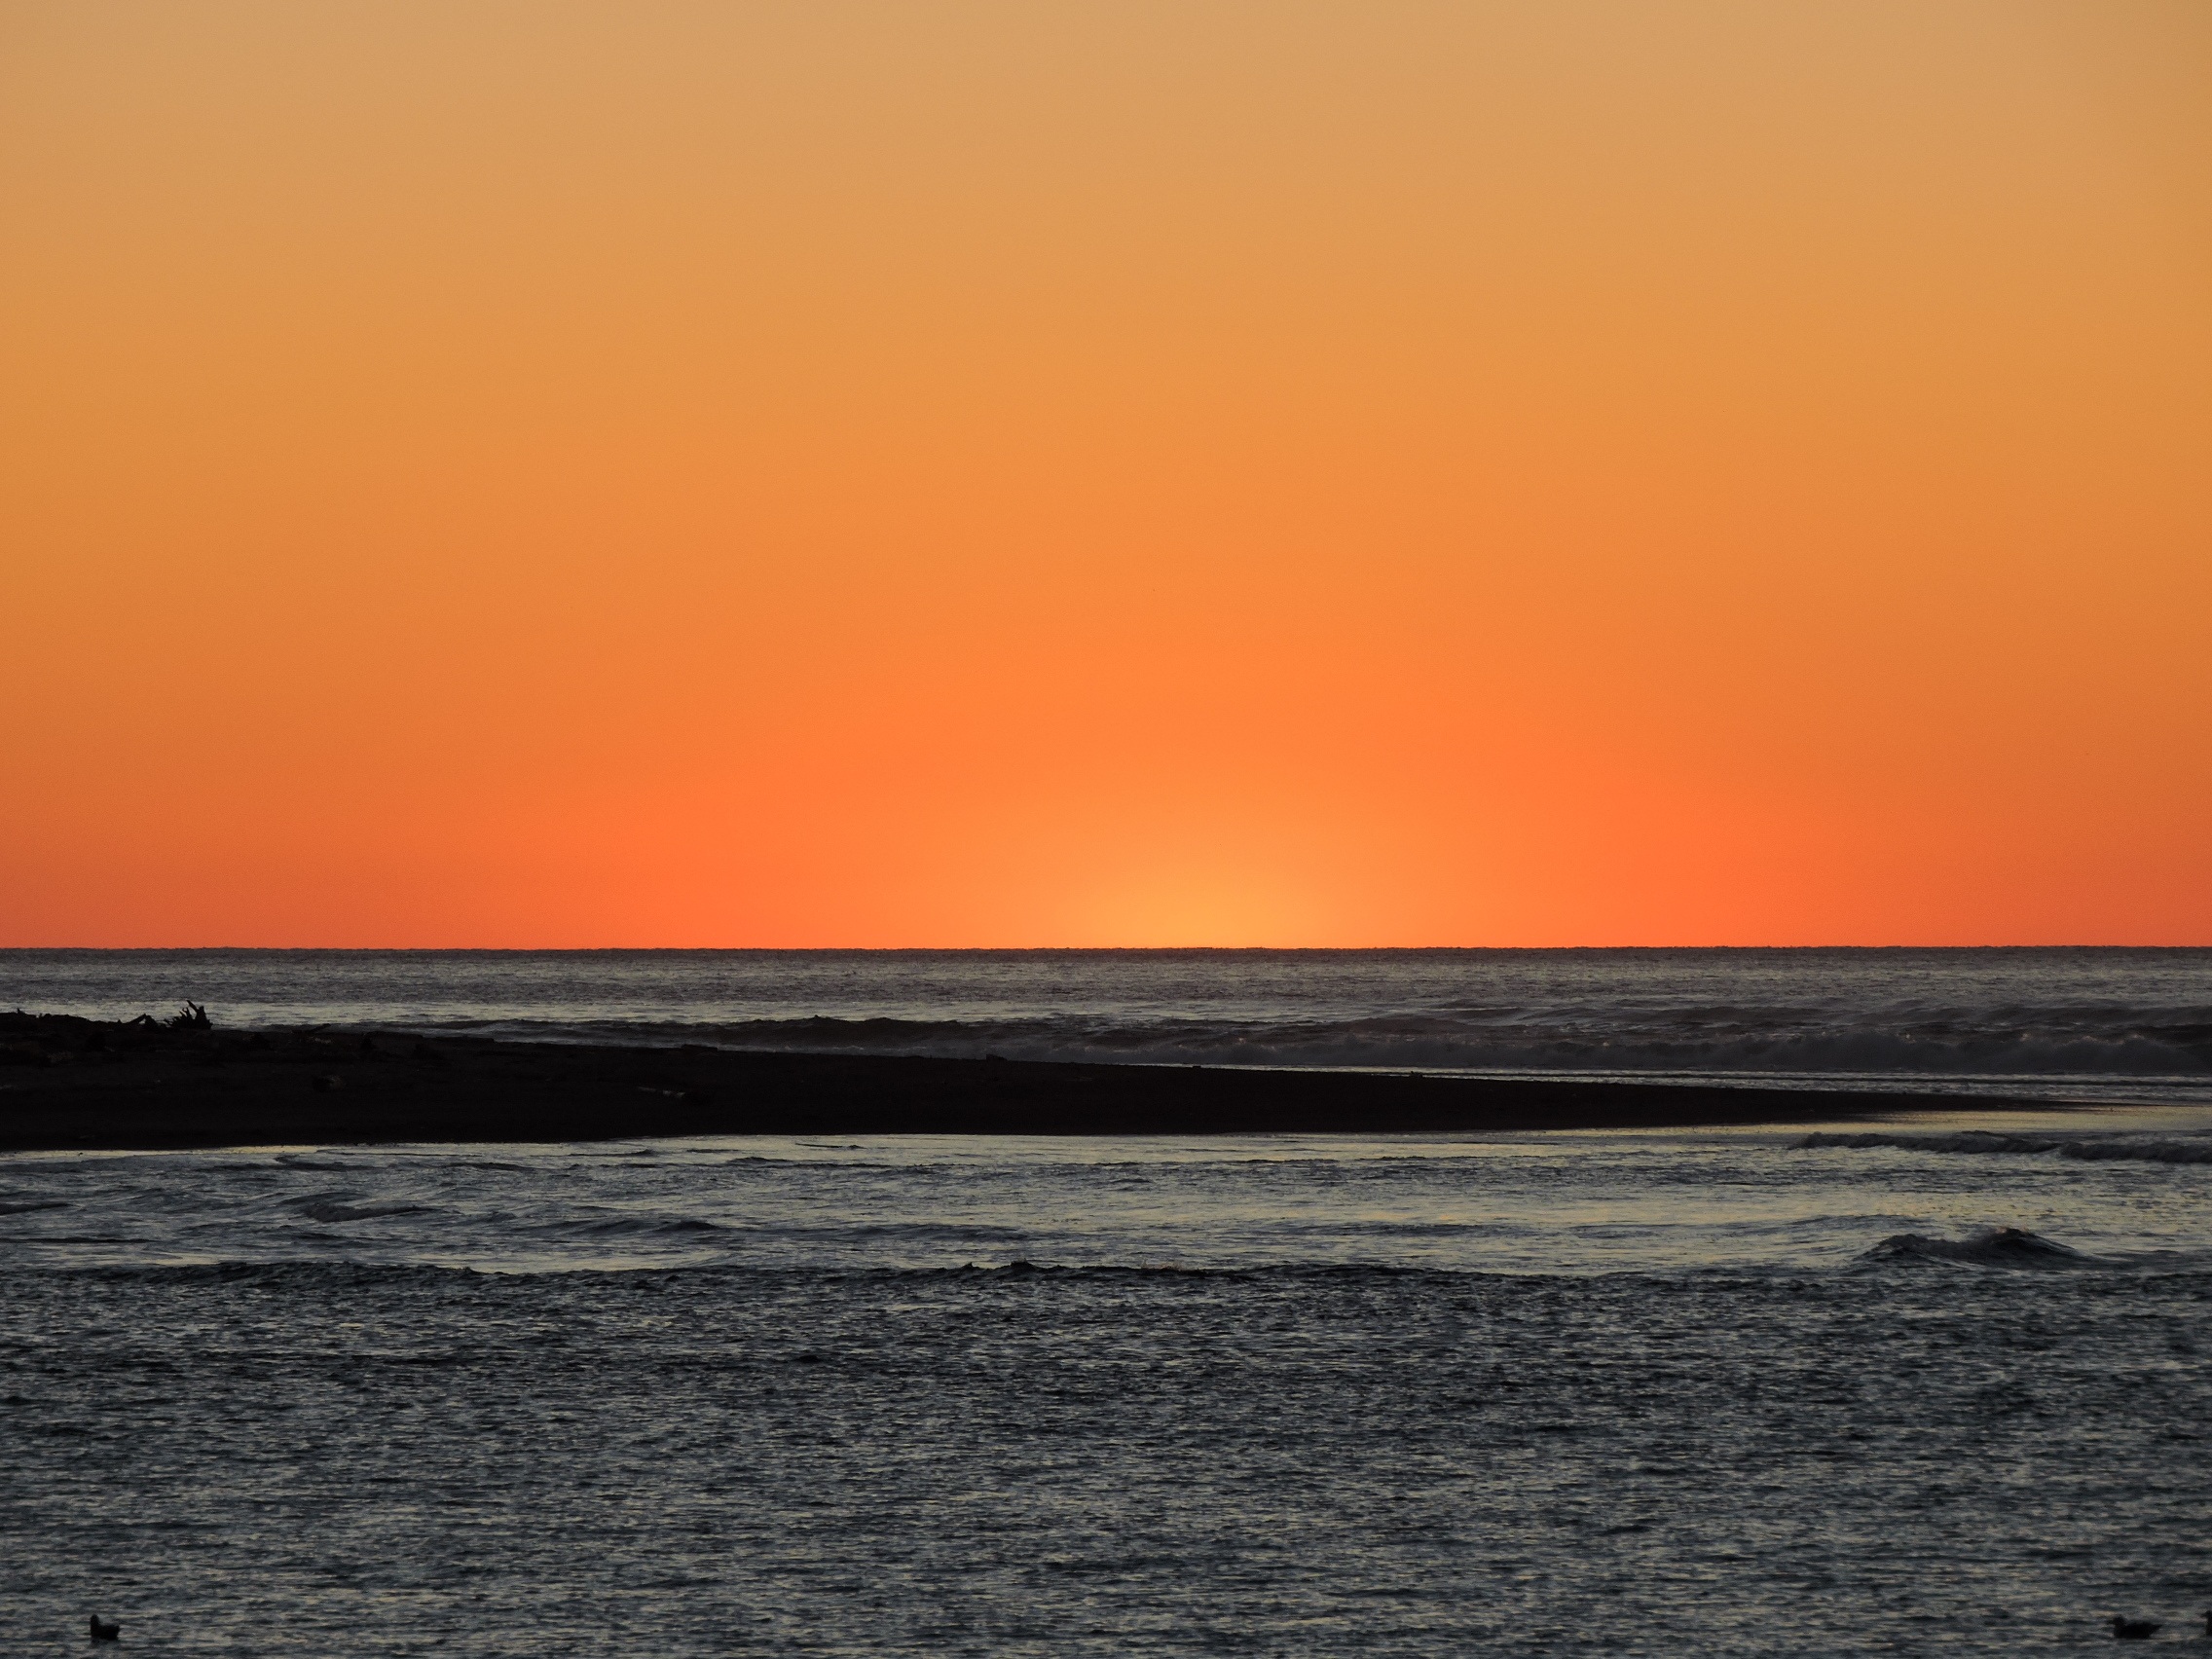
beach, landscape, sea, coast, sand, ocean, horizon, cloud, sky, sun, sunrise, sunset, morning, shore, wave, dawn, dusk, evening, orange, bay, yellow, body of water, oregon, afterglow, wind wave